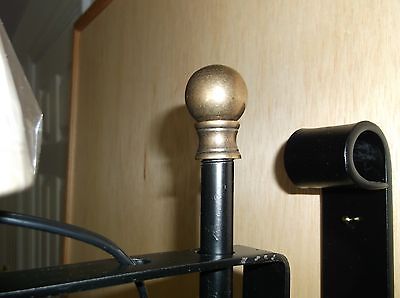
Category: lamp